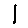
Label: 1